Italian training ship Amerigo Vespucci

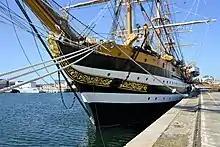
The "Amerigo Vespucci", after the modernization works, in the harbor of La Rochelle, 2018.

Amerigo Vespucci is a tall ship of the Italian Navy ("Marina Militare") named after the explorer Amerigo Vespucci. Her home port is La Spezia, Italy, and she is in use as a training ship.